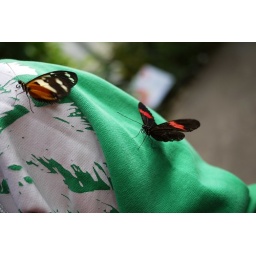
in the butterfly house